Scilloideae

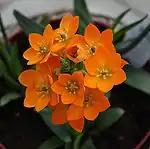
"Ornithogalum dubium "

The monophyly of Scilloideae is well supported by studies based on molecular data. These studies also give support to the exclusion of "Camassia", "Chlorogalum" and related genera, i.e. the former Hyacinthaceae subfamily Chlorogaloideae, now placed in the subfamily Agavoideae.